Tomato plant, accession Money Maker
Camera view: vertical (180 deg); turntable rotation: 300 degrees
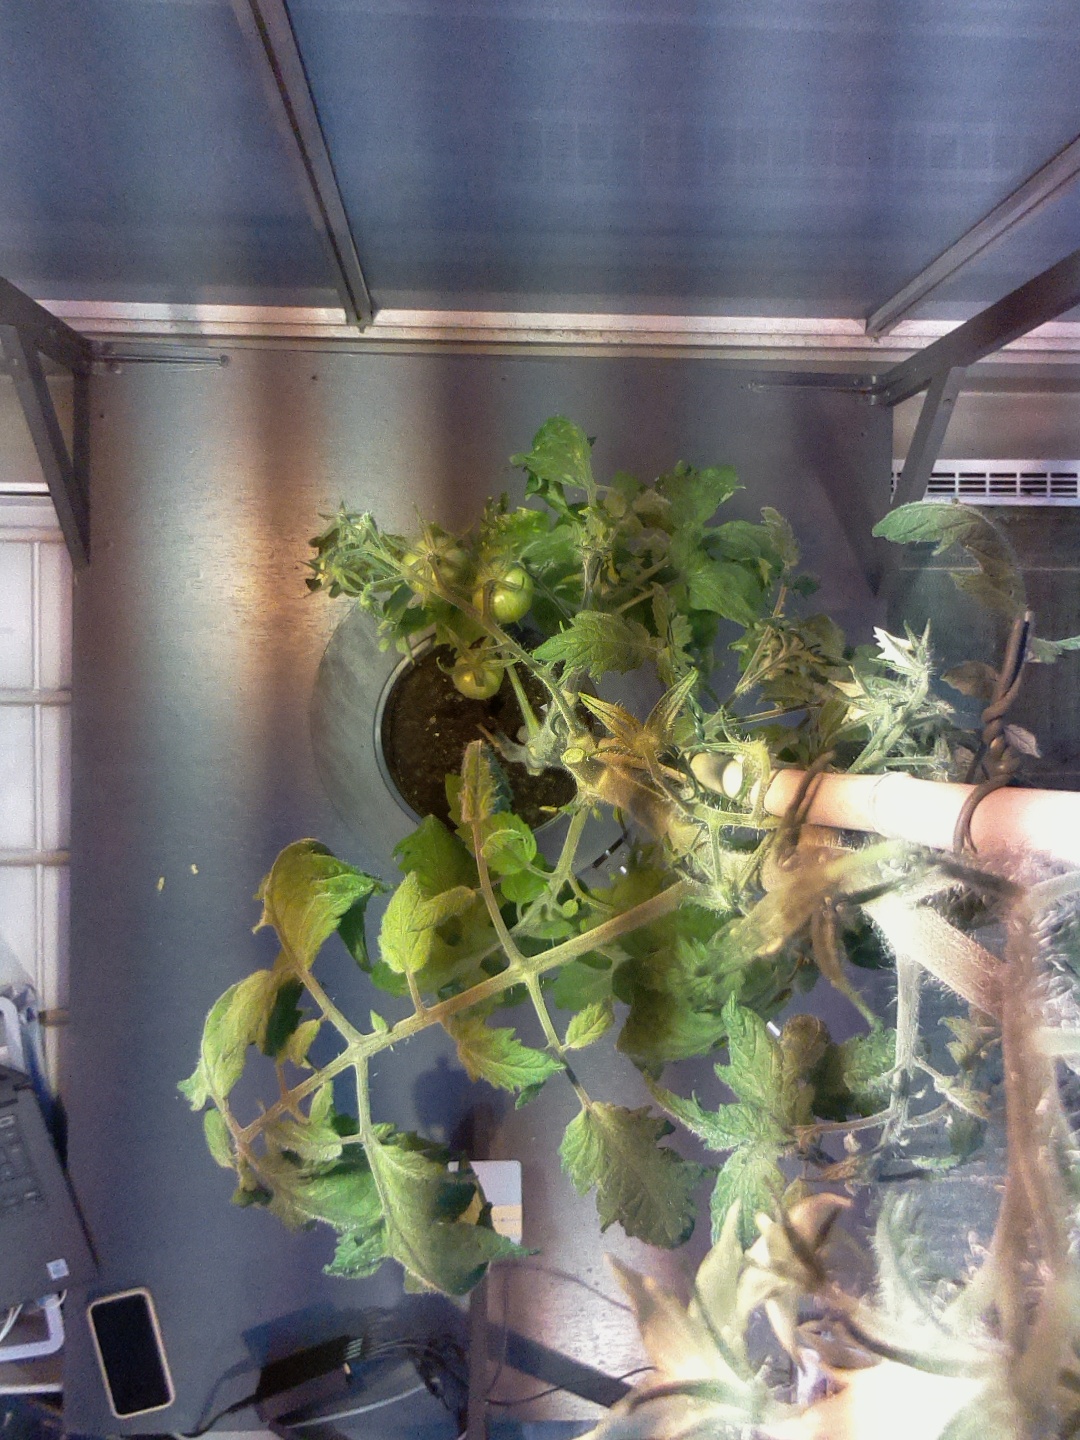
BBCH growth stage 73: 30%-40% of final fruit size